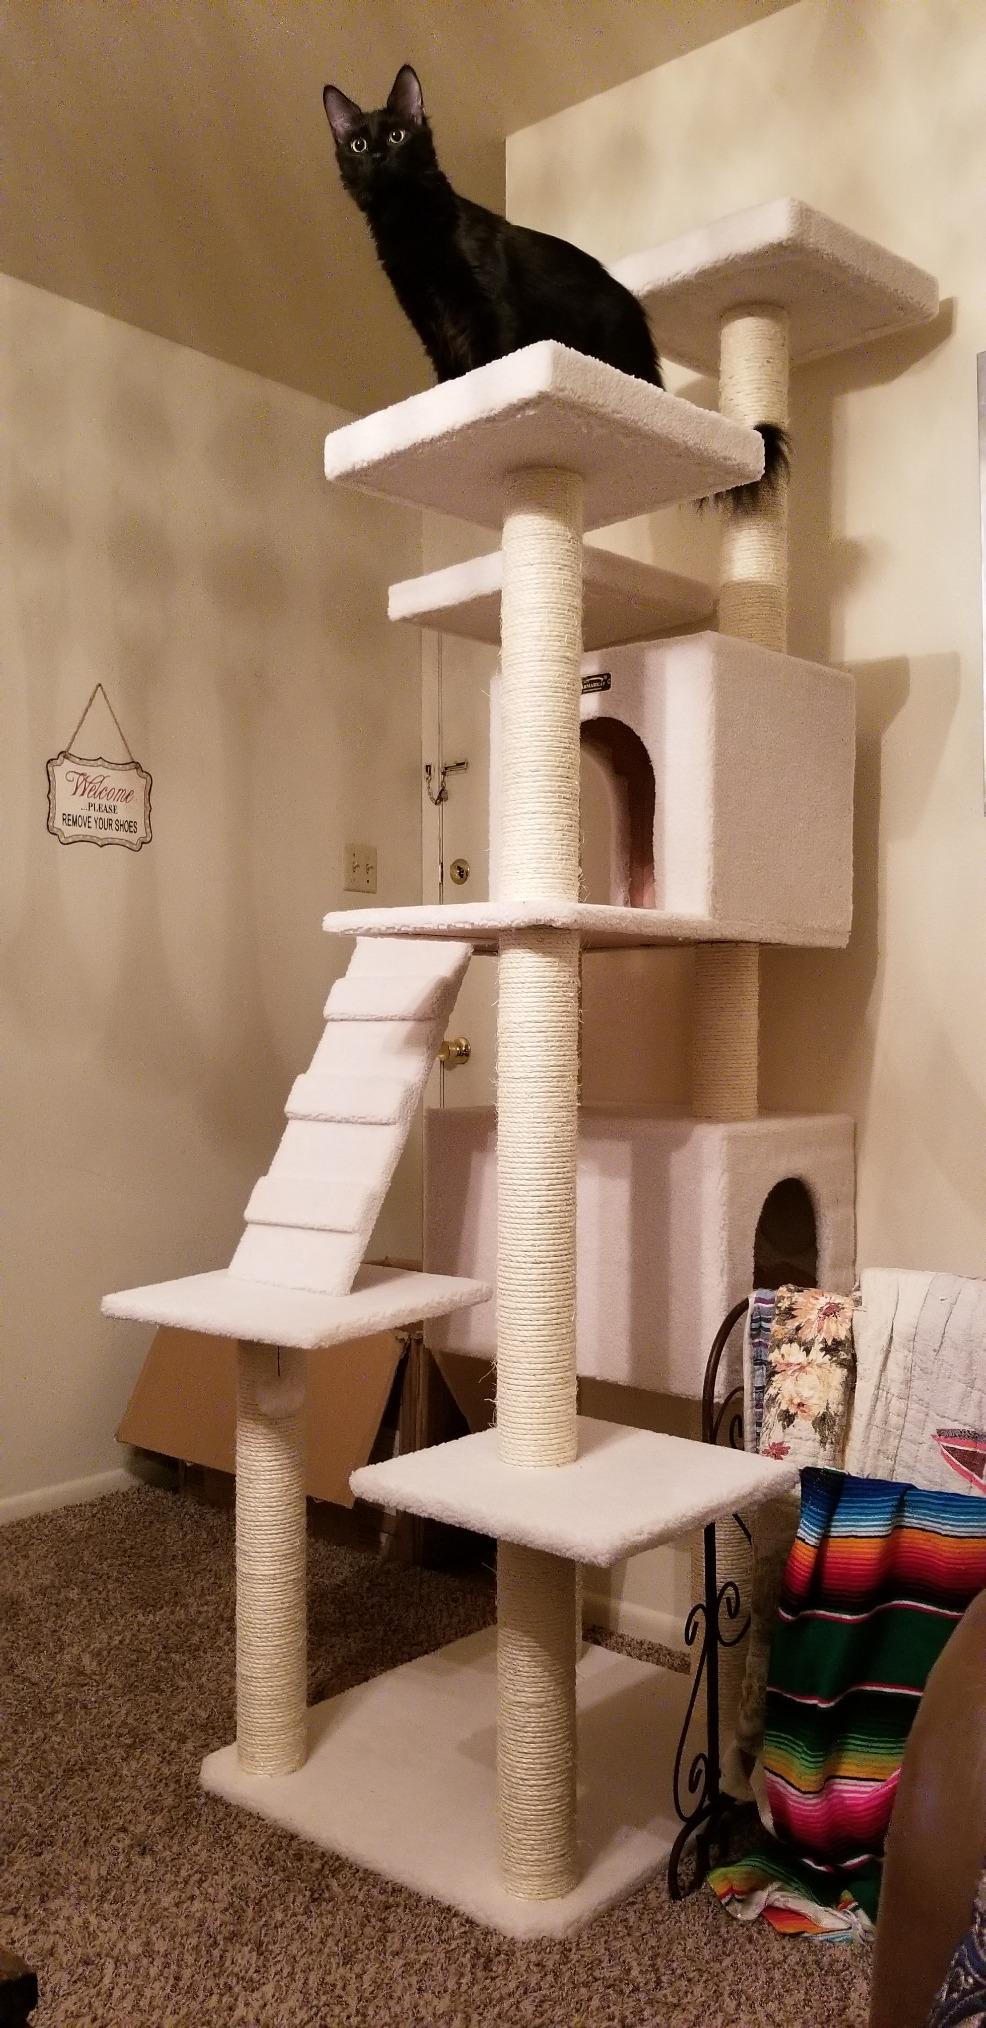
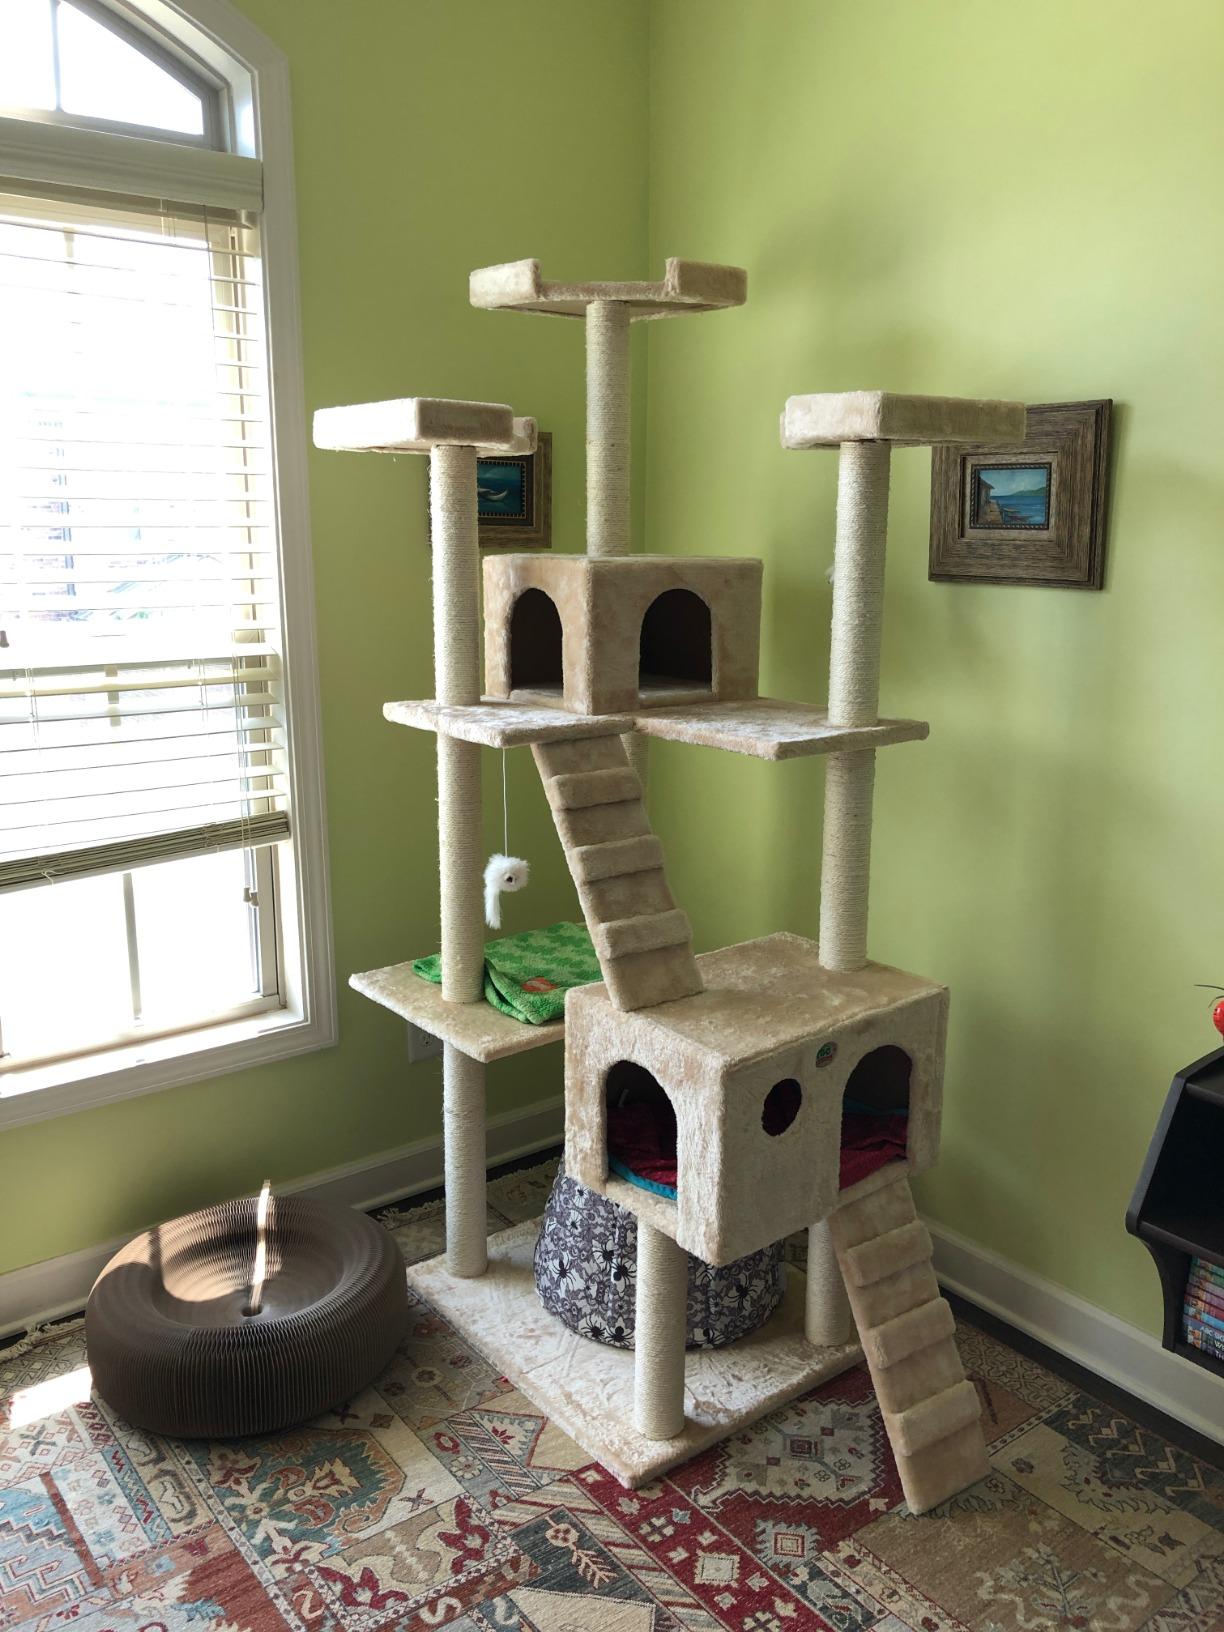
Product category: items_cat tree
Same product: no